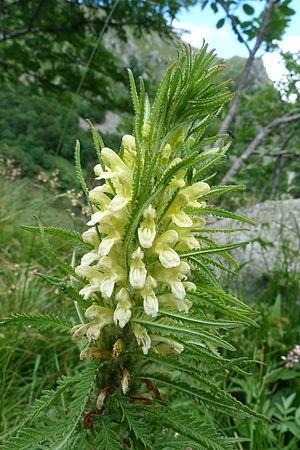
Pédiculaire feuillée (Pedicularis foliosa) dans le cirque du Wormspel, vers le Hohneck (massif des Vosges).
La flore du massif des Vosges se répartit entre un étage collinéen, un étage montagnard et un étage subalpin. L'étage collinéen s'étend jusqu'à 500 mètres d'altitude environ. Entre 500 et 1 000 mètres se situe l'étage montagnard, puis au-delà, l'étage subalpin dont le point culminant est le Grand Ballon, à 1 424 mètres. Les différentes conditions environnementales sont à l'origine d'une végétation variée. Du fait de l'orientation nord-sud de la zone montagneuse, il existe un contraste marqué entre l'est et l'ouest, les vents d'ouest apportant les précipitations qui tombent en abondance sur le versant lorrain et les sommets, alors que le versant alsacien est plus sec.